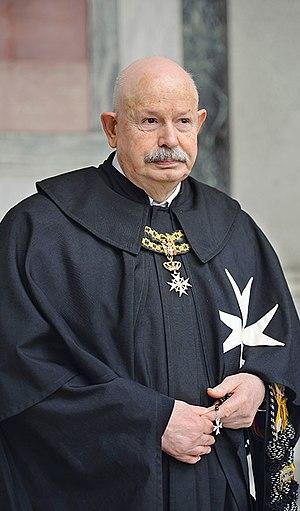
Fra’ Giacomo Dalla Torre del Tempio di Sanguinetto, né le 9 décembre 1944 à Rome et mort dans cette ville le 29 avril 2020, est un archiviste, critique littéraire, historien de l'art et chevalier profès italien de l'ordre souverain de Malte.
L’ordre souverain militaire hospitalier de Saint-Jean de Jérusalem, de Rhodes et de Malte est un ordre religieux catholique doté d'une souveraineté fonctionnelle et une organisation internationale caritative. C'est l'une des organisations qui ont pris la suite de l'ordre de Saint-Jean de Jérusalem. Ses statuts actuels datent de 1961 et ont été revus en 1997.